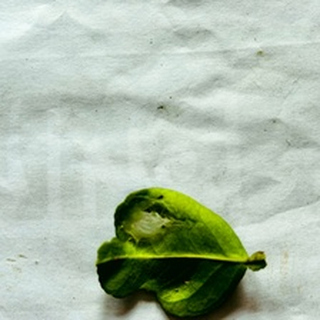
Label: lemon_spider_mites